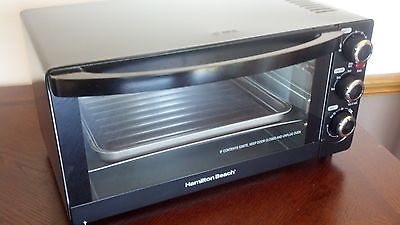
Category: toaster